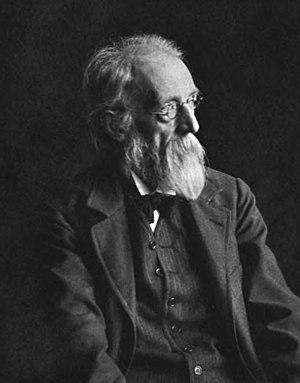
Theodor Nöldeke, est un orientaliste allemand.